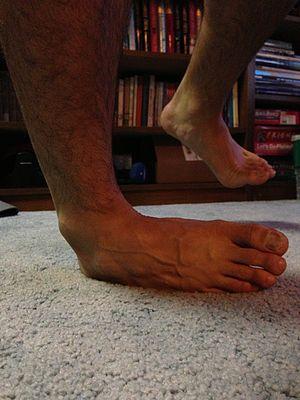
Une entorse de la cheville est un dysfonctionnement partiel de la cheville causé par l'étirement excessif d'un ou plusieurs des ligaments de son articulation, diagnostiqué comme une lésion ligamentaire s'approchant d'un stade identifié comme exprimant sa gravité. Les modalités de traitement, prévention de la récidive comprise, dépendent des ligaments touchés et de l'importance de leur lésion. Contrairement à ce qui se passe lors d'une luxation, il n'y a pas de perte des rapports normaux entre les surfaces articulaires.